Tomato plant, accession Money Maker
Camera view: vertical (180 deg); turntable rotation: 0 degrees
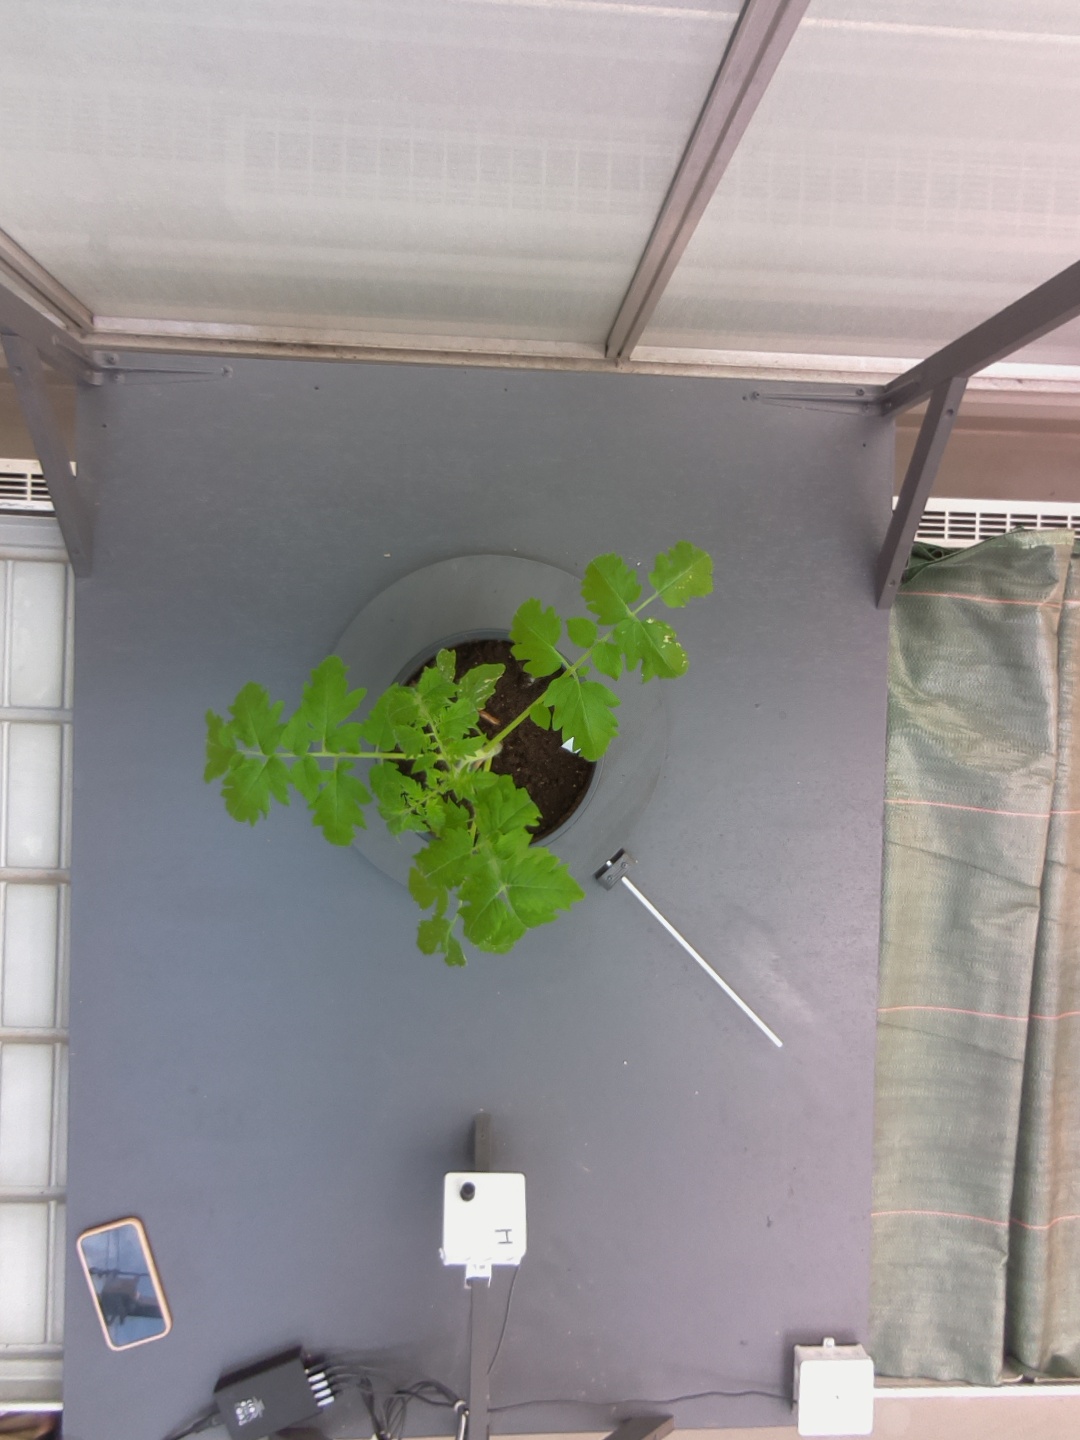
BBCH growth stage 13: 6 of true leaves visible